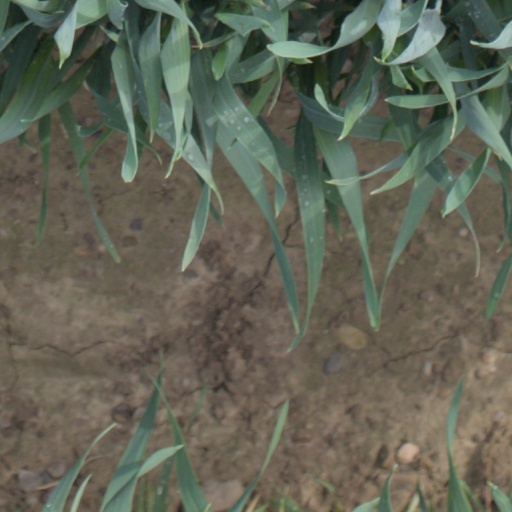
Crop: wheat